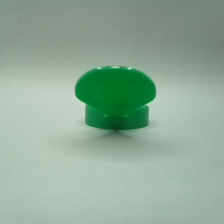
Color: green
Cap type: flip-top cap